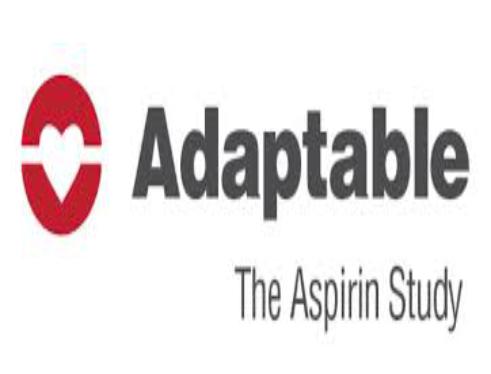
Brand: aspirin
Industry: Medical